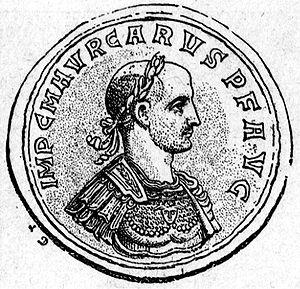
Septembre-octobre : l'empereur romain Probus est assassiné près de Sirmium par ses soldats à la veille d’une campagne contre les Perses. Le préfet du prétoire, M. Aurelius Carus, lui succède.